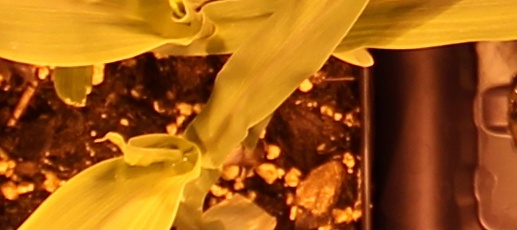
Label: Corn